Bewnans Ke

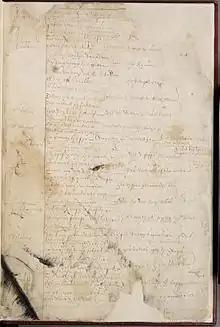
Opening page of "Bewnans Ke" (National Library of Wales, MS 23849D, folio 1r)

Bewnans Ke ("The Life of Saint Ke") is a Middle Cornish play on the life of Saint Kea or Ke, who was venerated in Cornwall, Brittany and elsewhere. It was written around 1500 but survives only in an incomplete manuscript from the second half of the 16th century. The play was entirely unknown until 2000, when it was identified among the private collection of J. E. Caerwyn Williams, which had been donated to the National Library of Wales after his death the previous year. The discovery proved one of the most significant finds in the study of Cornish literature and language.